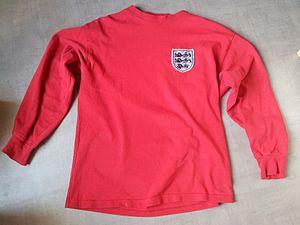
La finale de la Coupe du monde de football de 1966 est une rencontre de football opposant l'équipe d'Angleterre et l'équipe de la République fédérale d'Allemagne. Joué le 30 juillet 1966, ce match conclut la Coupe du monde de football de 1966 qui se déroule en Angleterre.
La finale de la Coupe du monde de football de 1966 est une rencontre de football opposant l'équipe d'Angleterre et l'équipe de la République fédérale d'Allemagne. Joué le 30 juillet 1966, ce match conclut la Coupe du monde de football de 1966 qui se déroule en Angleterre.
L'équipe d'Angleterre de football est la sélection de joueurs anglais représentant leur nation lors des compétitions internationales de football masculin, sous l'égide de la Football Association. Alors que la plupart des équipes nationales à travers le monde représentent un État indépendant, les quatre « Nations constitutives » qui forment le Royaume-Uni sont chacune représentés par une équipe nationale distincte lors des tournois internationaux. Ses joueurs sont sélectionnés selon les conditions d'admissibilité en sélection d'un joueur britannique.